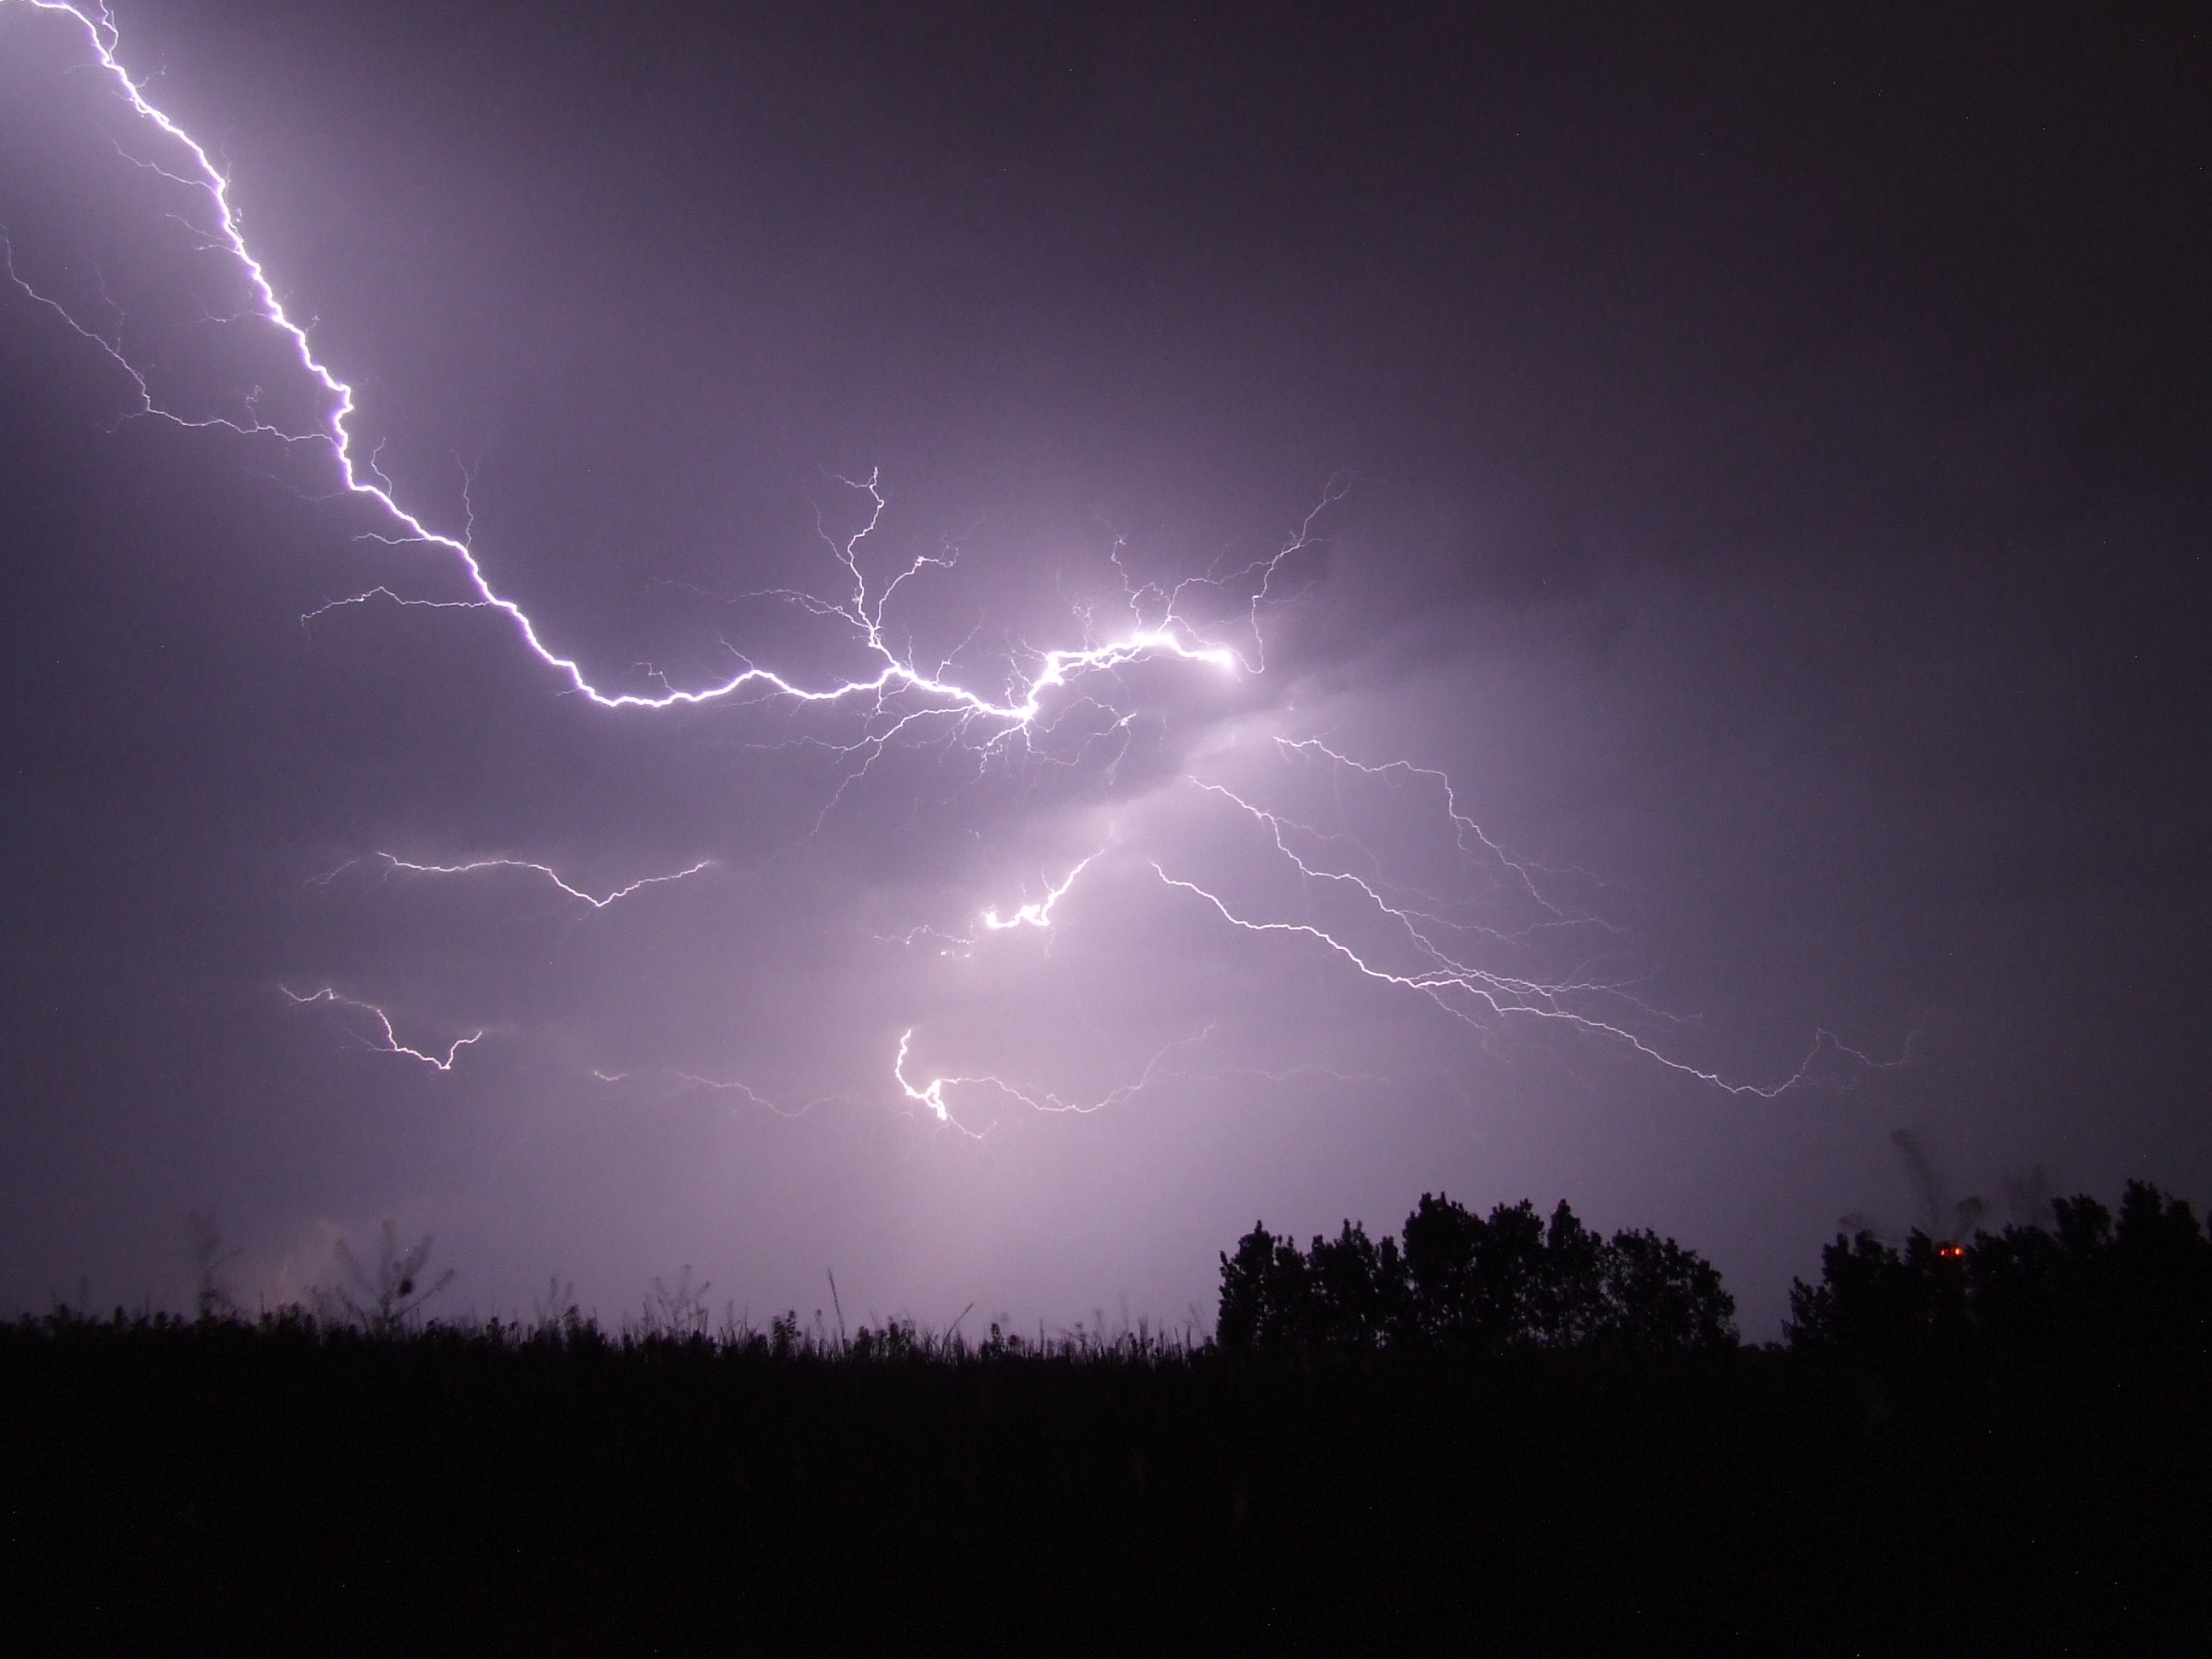
night, atmosphere, weather, storm, darkness, lightning, thunder, thunderstorm, firebird, hortob gy